Battersea Power Station

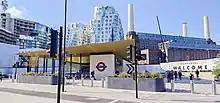
Battersea Power Station tube station, with the Power Station and new development behind

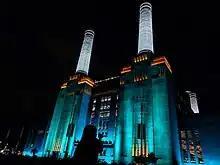
The Station on its opening night as a shopping mall in 2022

Following the failure of the REO bid to develop the site, in February 2012, the power station was put up for sale on the open market for the first time in its history. The sale was conducted by the commercial estate agent, Knight Frank, on behalf of the site's creditors. In May 2012, several bids were received for the landmark site, which was put on the market after Nama and Lloyds Banking Group called in loans held by Treasury Holdings' Real Estate Opportunities (REO). Bids were received from Chelsea F.C. with other interested parties including a Malaysian interest, SP Setia, London & Regional, a company owned by the London-based Livingstone brothers, and housebuilder Berkeley. The net price was £400million which would discharge the £325million to cover the debts held by Nama and Lloyds "plus" a £100million contribution to the Northern line extension. If the sale was unsuccessful, the administrator or its agent(s) would have kept the landowner's duty to maintain and preserve the site per its listed status.